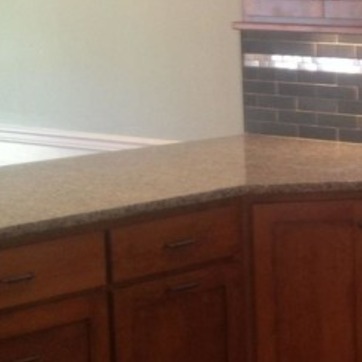
Material: polishedstone